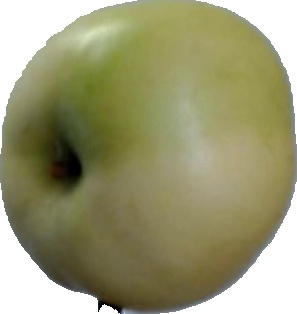
Label: apple_6